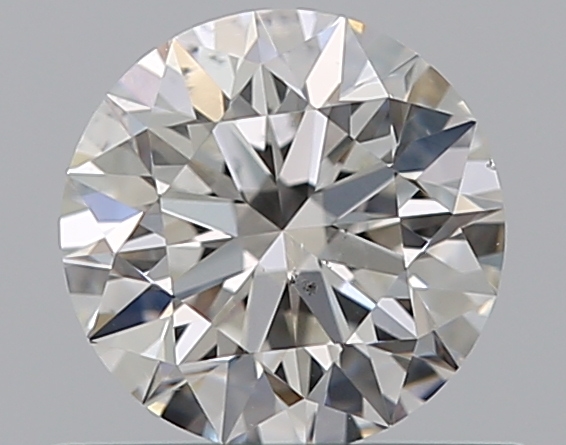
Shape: round
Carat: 0.5
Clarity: SI1
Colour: G
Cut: EX
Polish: EX
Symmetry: EX
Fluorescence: N
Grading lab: GIA
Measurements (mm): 5.05 x 5.08 x 3.18